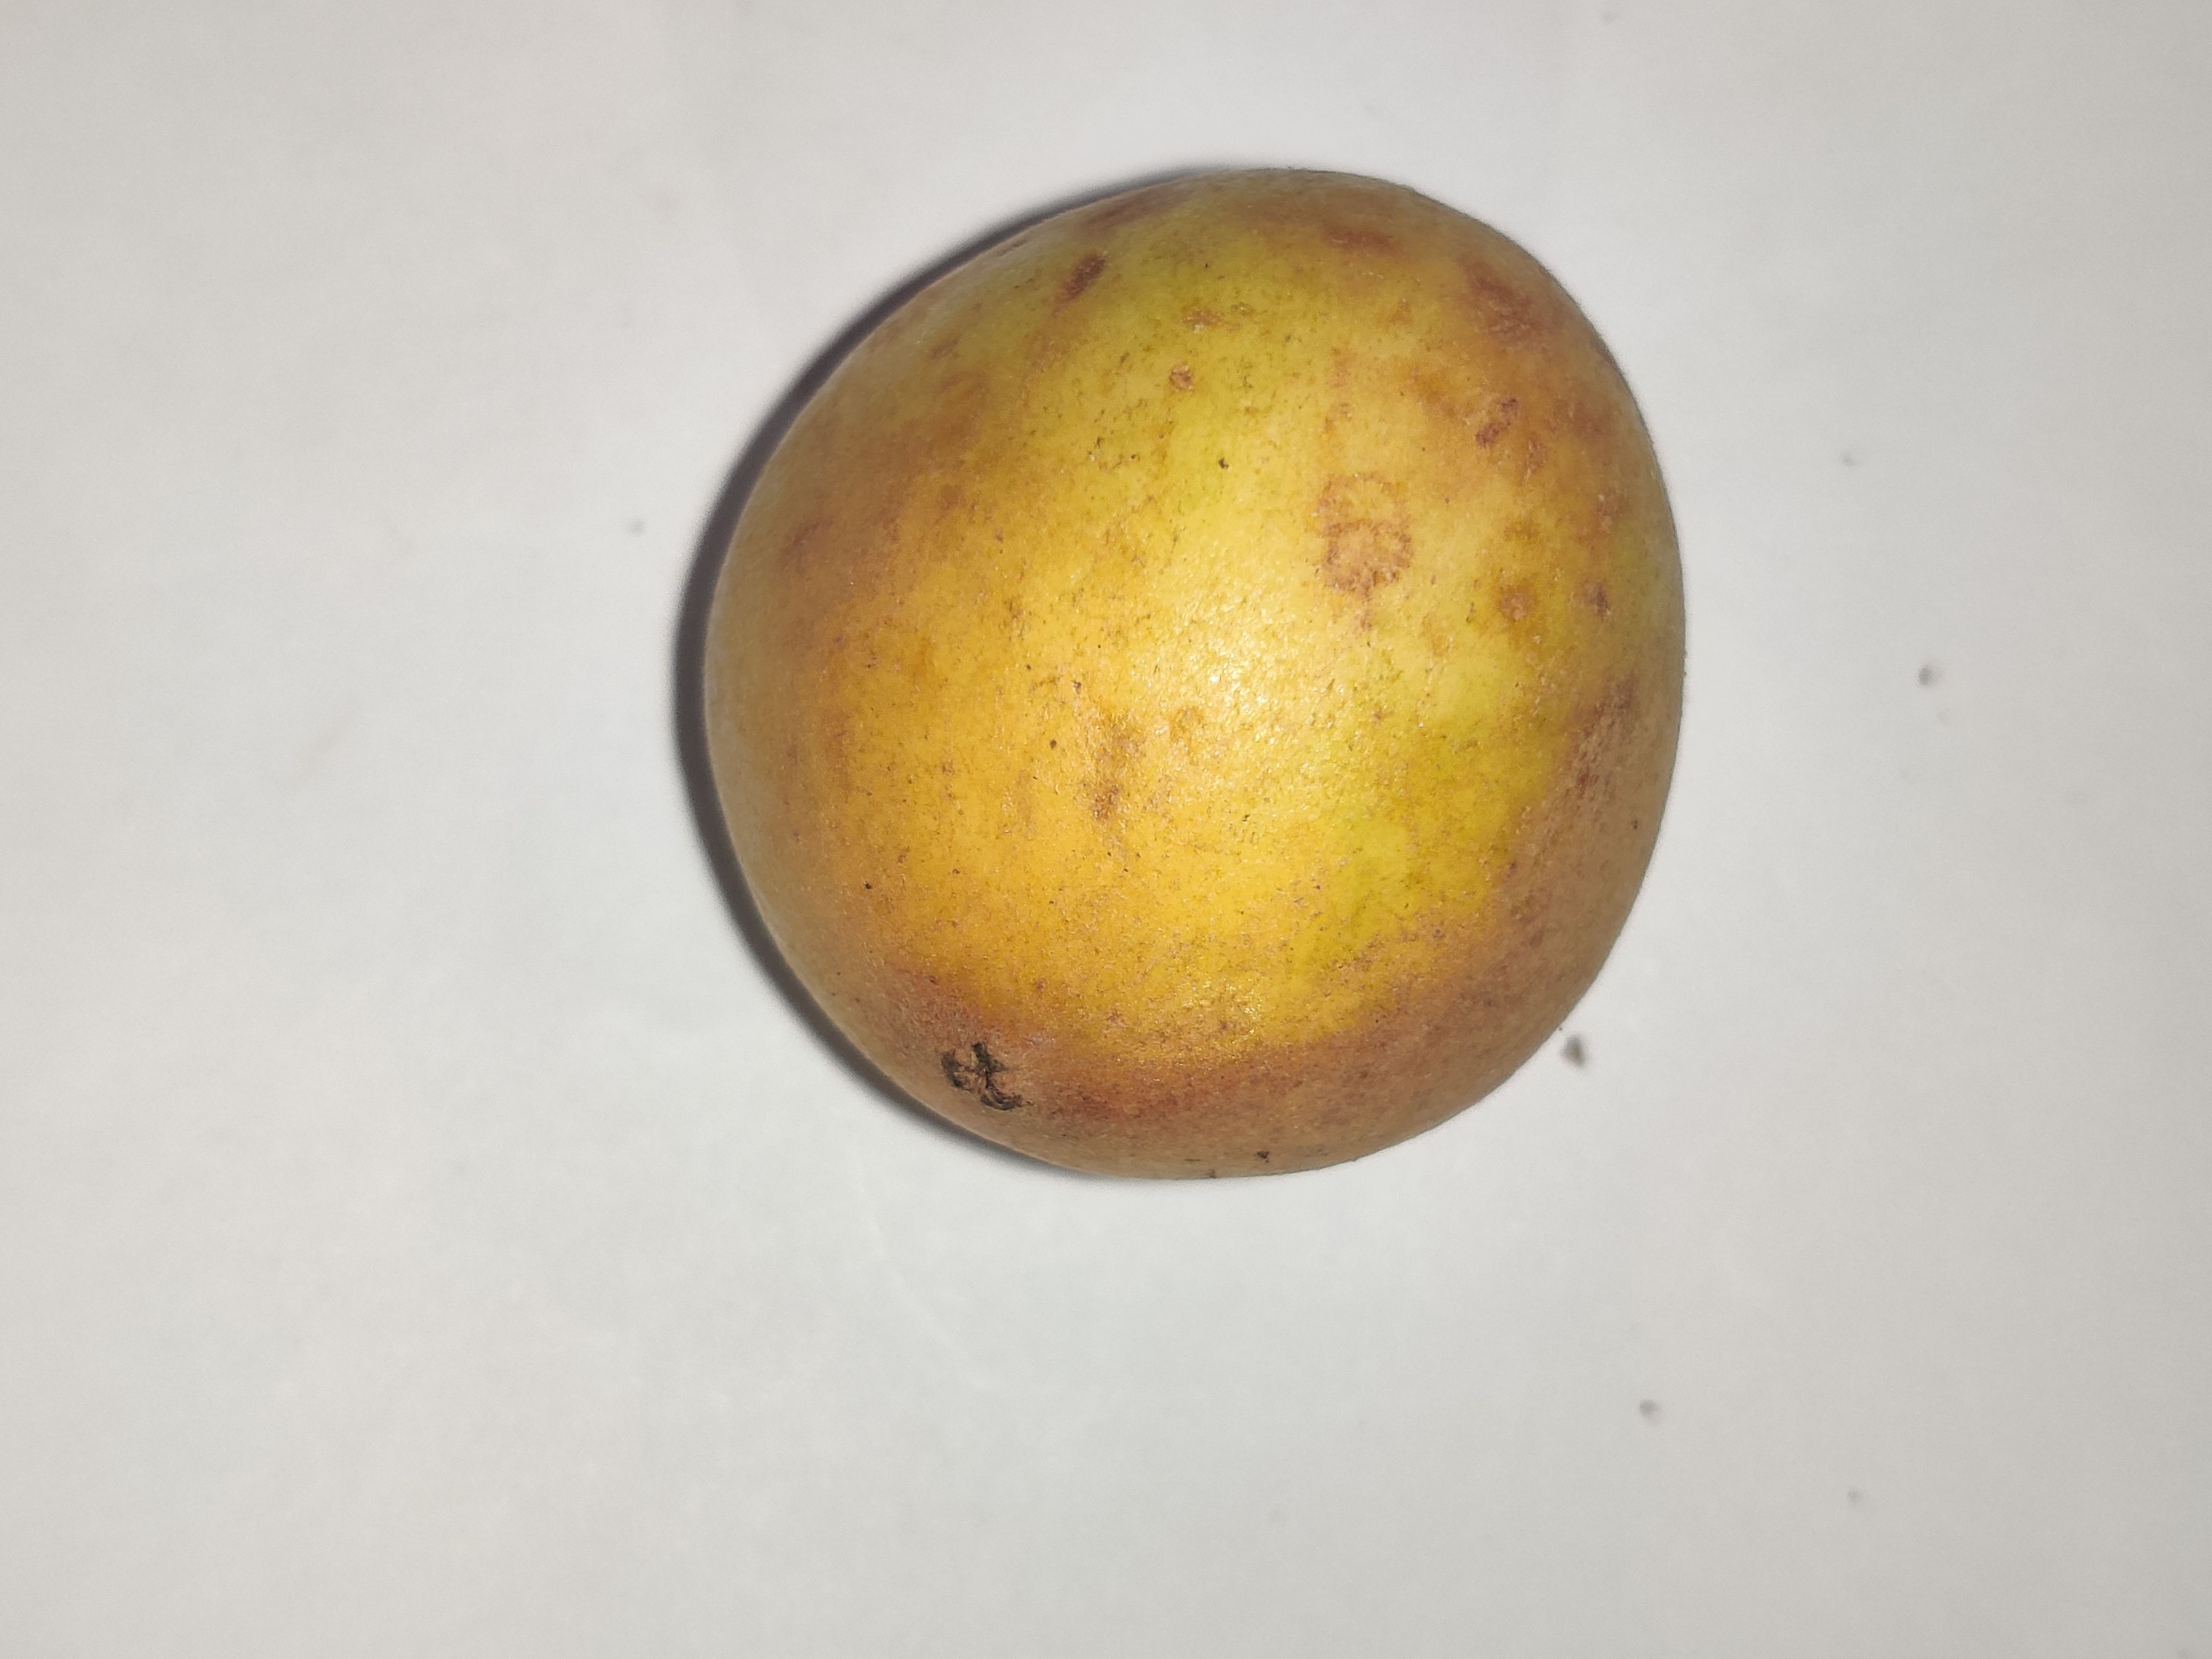
Fruit: burmese-grape
Grade: 1st-grade